George Darley

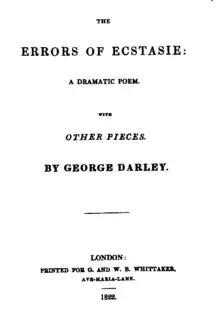
The title of "Errors of Ecstasie" (1822) by George Darley

George Darley (1795–1846) was an Irish poet, novelist, literary critic, and author of mathematical texts. Friends with such literary luminaries as Charles Lamb, Thomas Carlyle, and John Clare, he was considered by some to be on a level with Tennyson in “poetic possibilities” in the 1840s, but in the words of famous literary critic George Saintsbury “he had the marks of a talent that never did what it had it in it to do.”